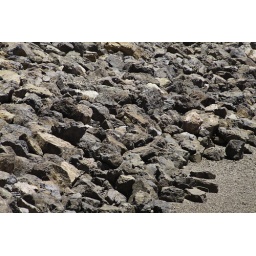
some rocks on the beach near where i work